Mercedes-Benz W188

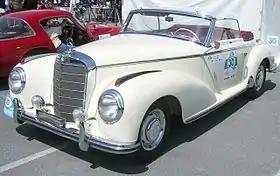
1953 Mercedes-Benz 300 S roadster

The Mercedes-Benz W188 was a two-door luxury sports tourer produced by Mercedes-Benz between 1951 and 1958. The company's most expensive and exclusive automobile, the elegant, hand-built two-door 300 S (1952-1955) and its successor 300 Sc (1955-1958) were the pinnacle of the Mercedes line of their era.